Galveston Bay Area

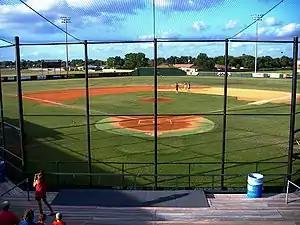
Robinson Stadium in Texas City

The Bay Area Toros are the area's minor-league baseball team. The Toros play their home games at Robinson Stadium in Texas City. The Texas City Rangers are a minor-league basketball team that plays its home games at La Marque High School. The Houston Raceway Park in Baytown holds regular drag racing and speedway motorsport events through the year. The park has a seating capacity of 30,000 with VIP suites.